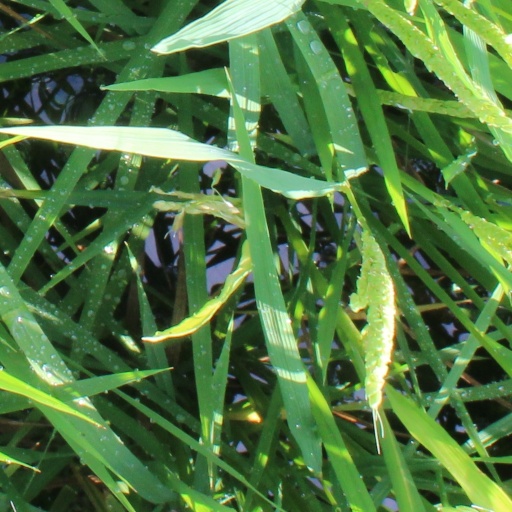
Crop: rice